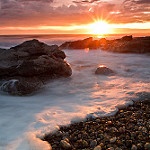
Label: sea